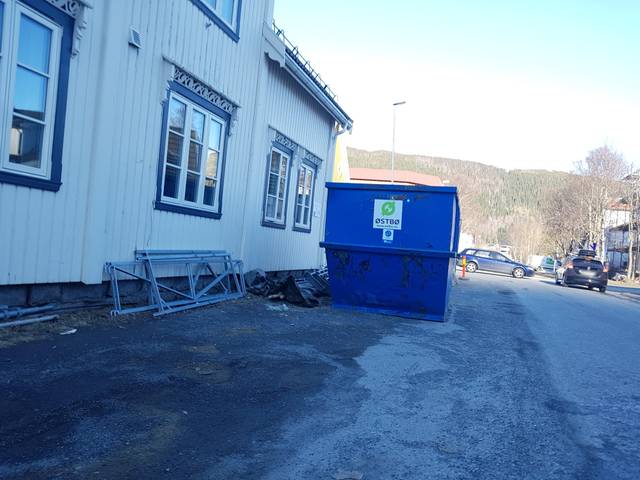
Region: Norway
Coordinates: 65.838, 13.195